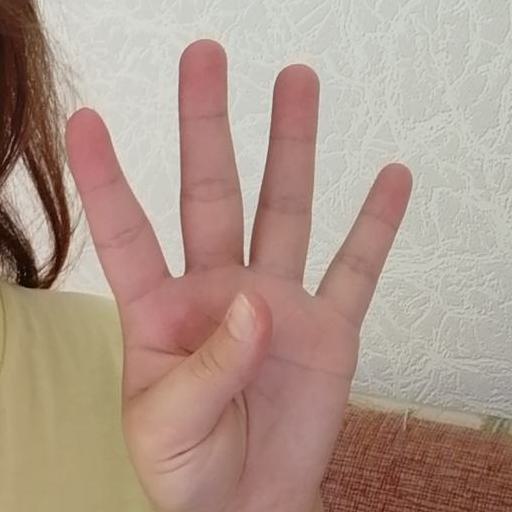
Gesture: four